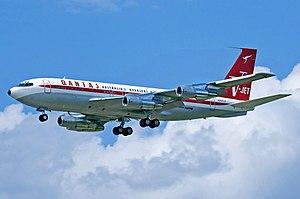
Le Boeing 707 est un avion de ligne quadriréacteur long-courrier de taille moyenne à fuselage étroit construit par Boeing Commercial Airplanes entre 1958 et 1979. Son nom est habituellement prononcé « seven o seven » en anglais et « sept cent sept » en français. Selon les versions, l'avion a une capacité de 140 à 189 passagers et une distance franchissable comprise entre 4 630 et 10 650 km.
Renton est une ville américaine située dans le comté de King dans l'État de Washington. La population de la ville était en 2010 de 90 927 habitants. La ville fait partie de la banlieue de Seattle.